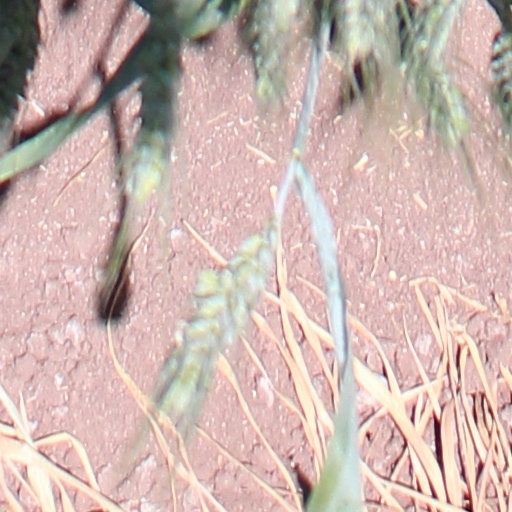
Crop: wheat